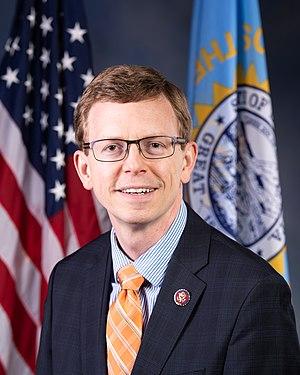
Dustin M. Johnson, dit Dusty Johnson, né le 30 septembre 1976 à Pierre, est un homme politique américain. Membre du Parti républicain, il est élu du Dakota du Sud à la Chambre des représentants des États-Unis depuis 2019.
Depuis 1983, l'État du Dakota du Sud dispose d'un représentant à la Chambre des représentants des États-Unis.